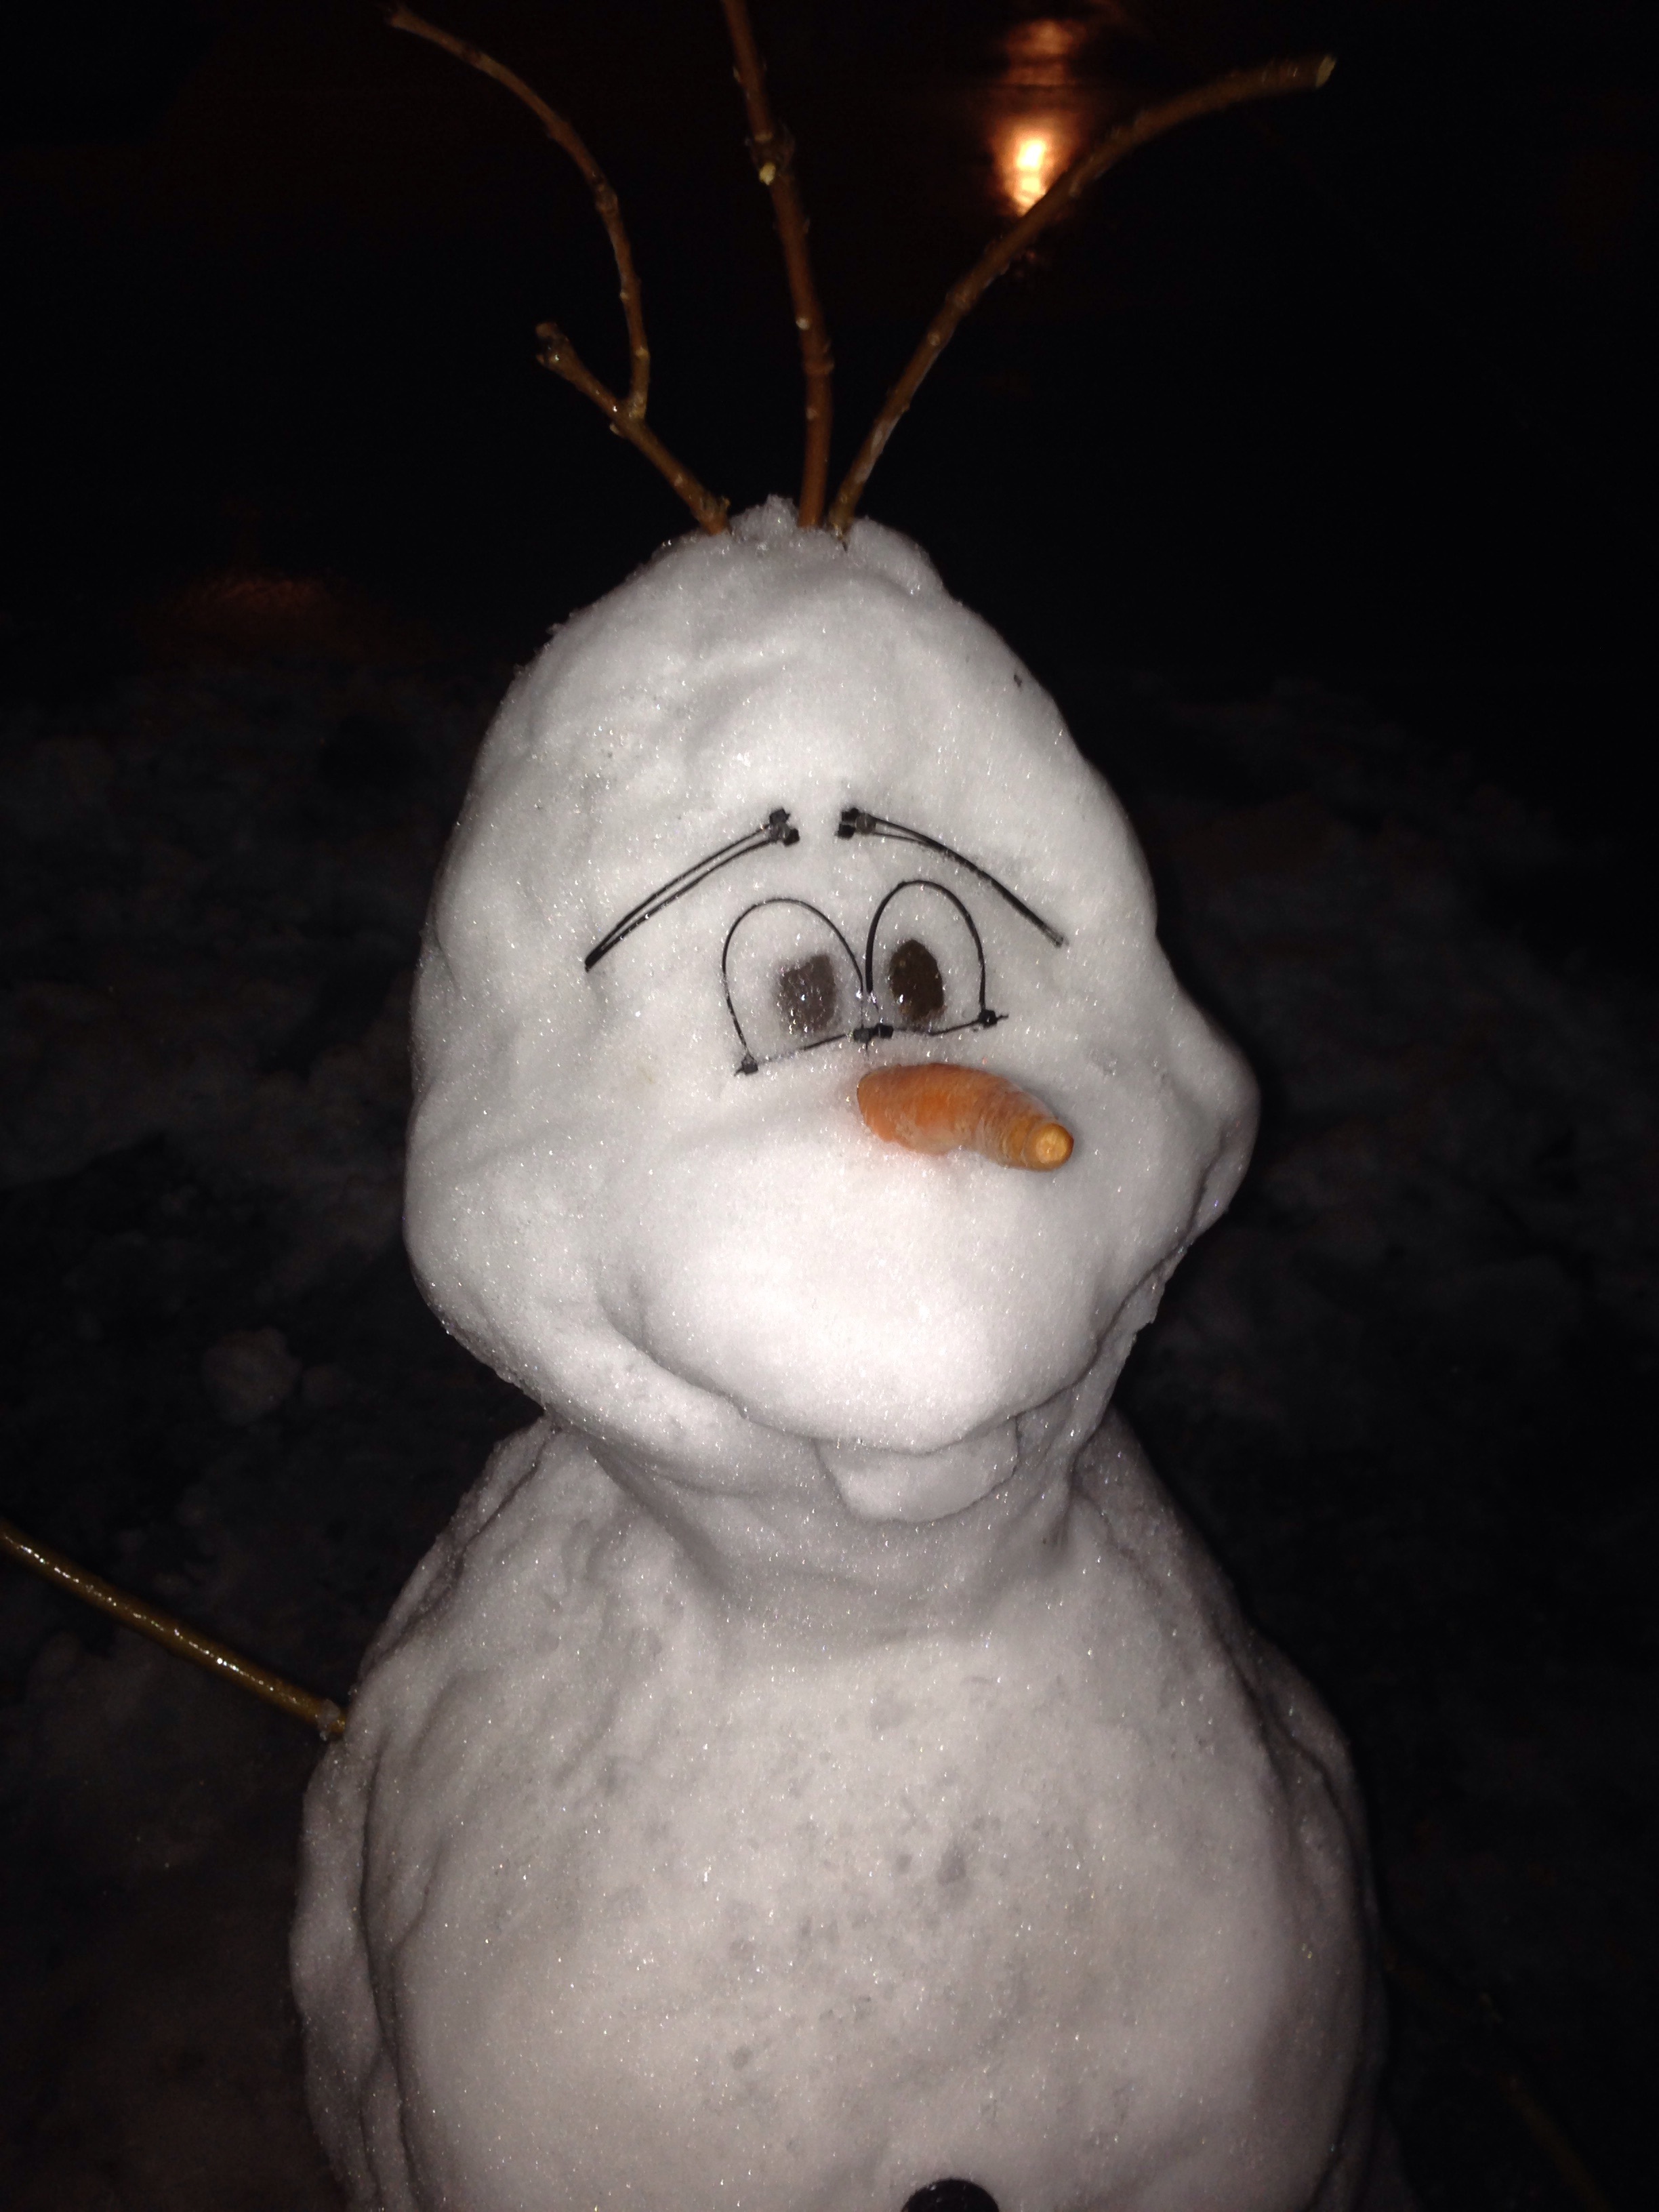
white, darkness, frozen, toy, sculpture, art, snowman, olaf